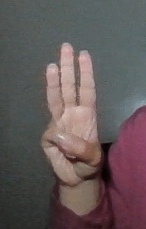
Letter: thaa